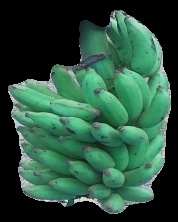
Variety: elakki-bale
Grade: grade3